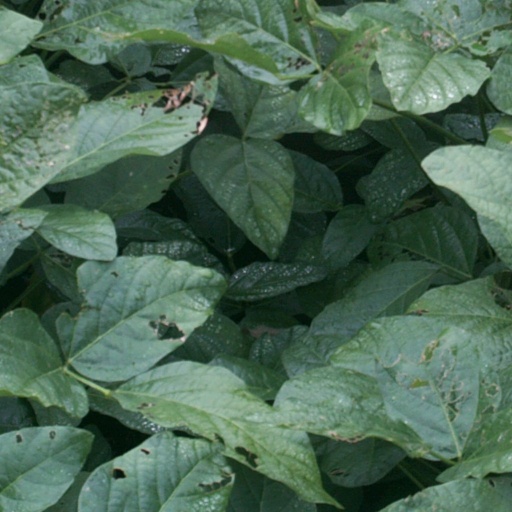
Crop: soybean